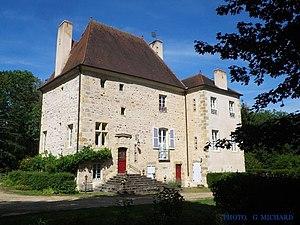
vue du château de la Chassignole à Doyet
Doyet est une commune française, située dans le département de l'Allier en région Auvergne-Rhône-Alpes.